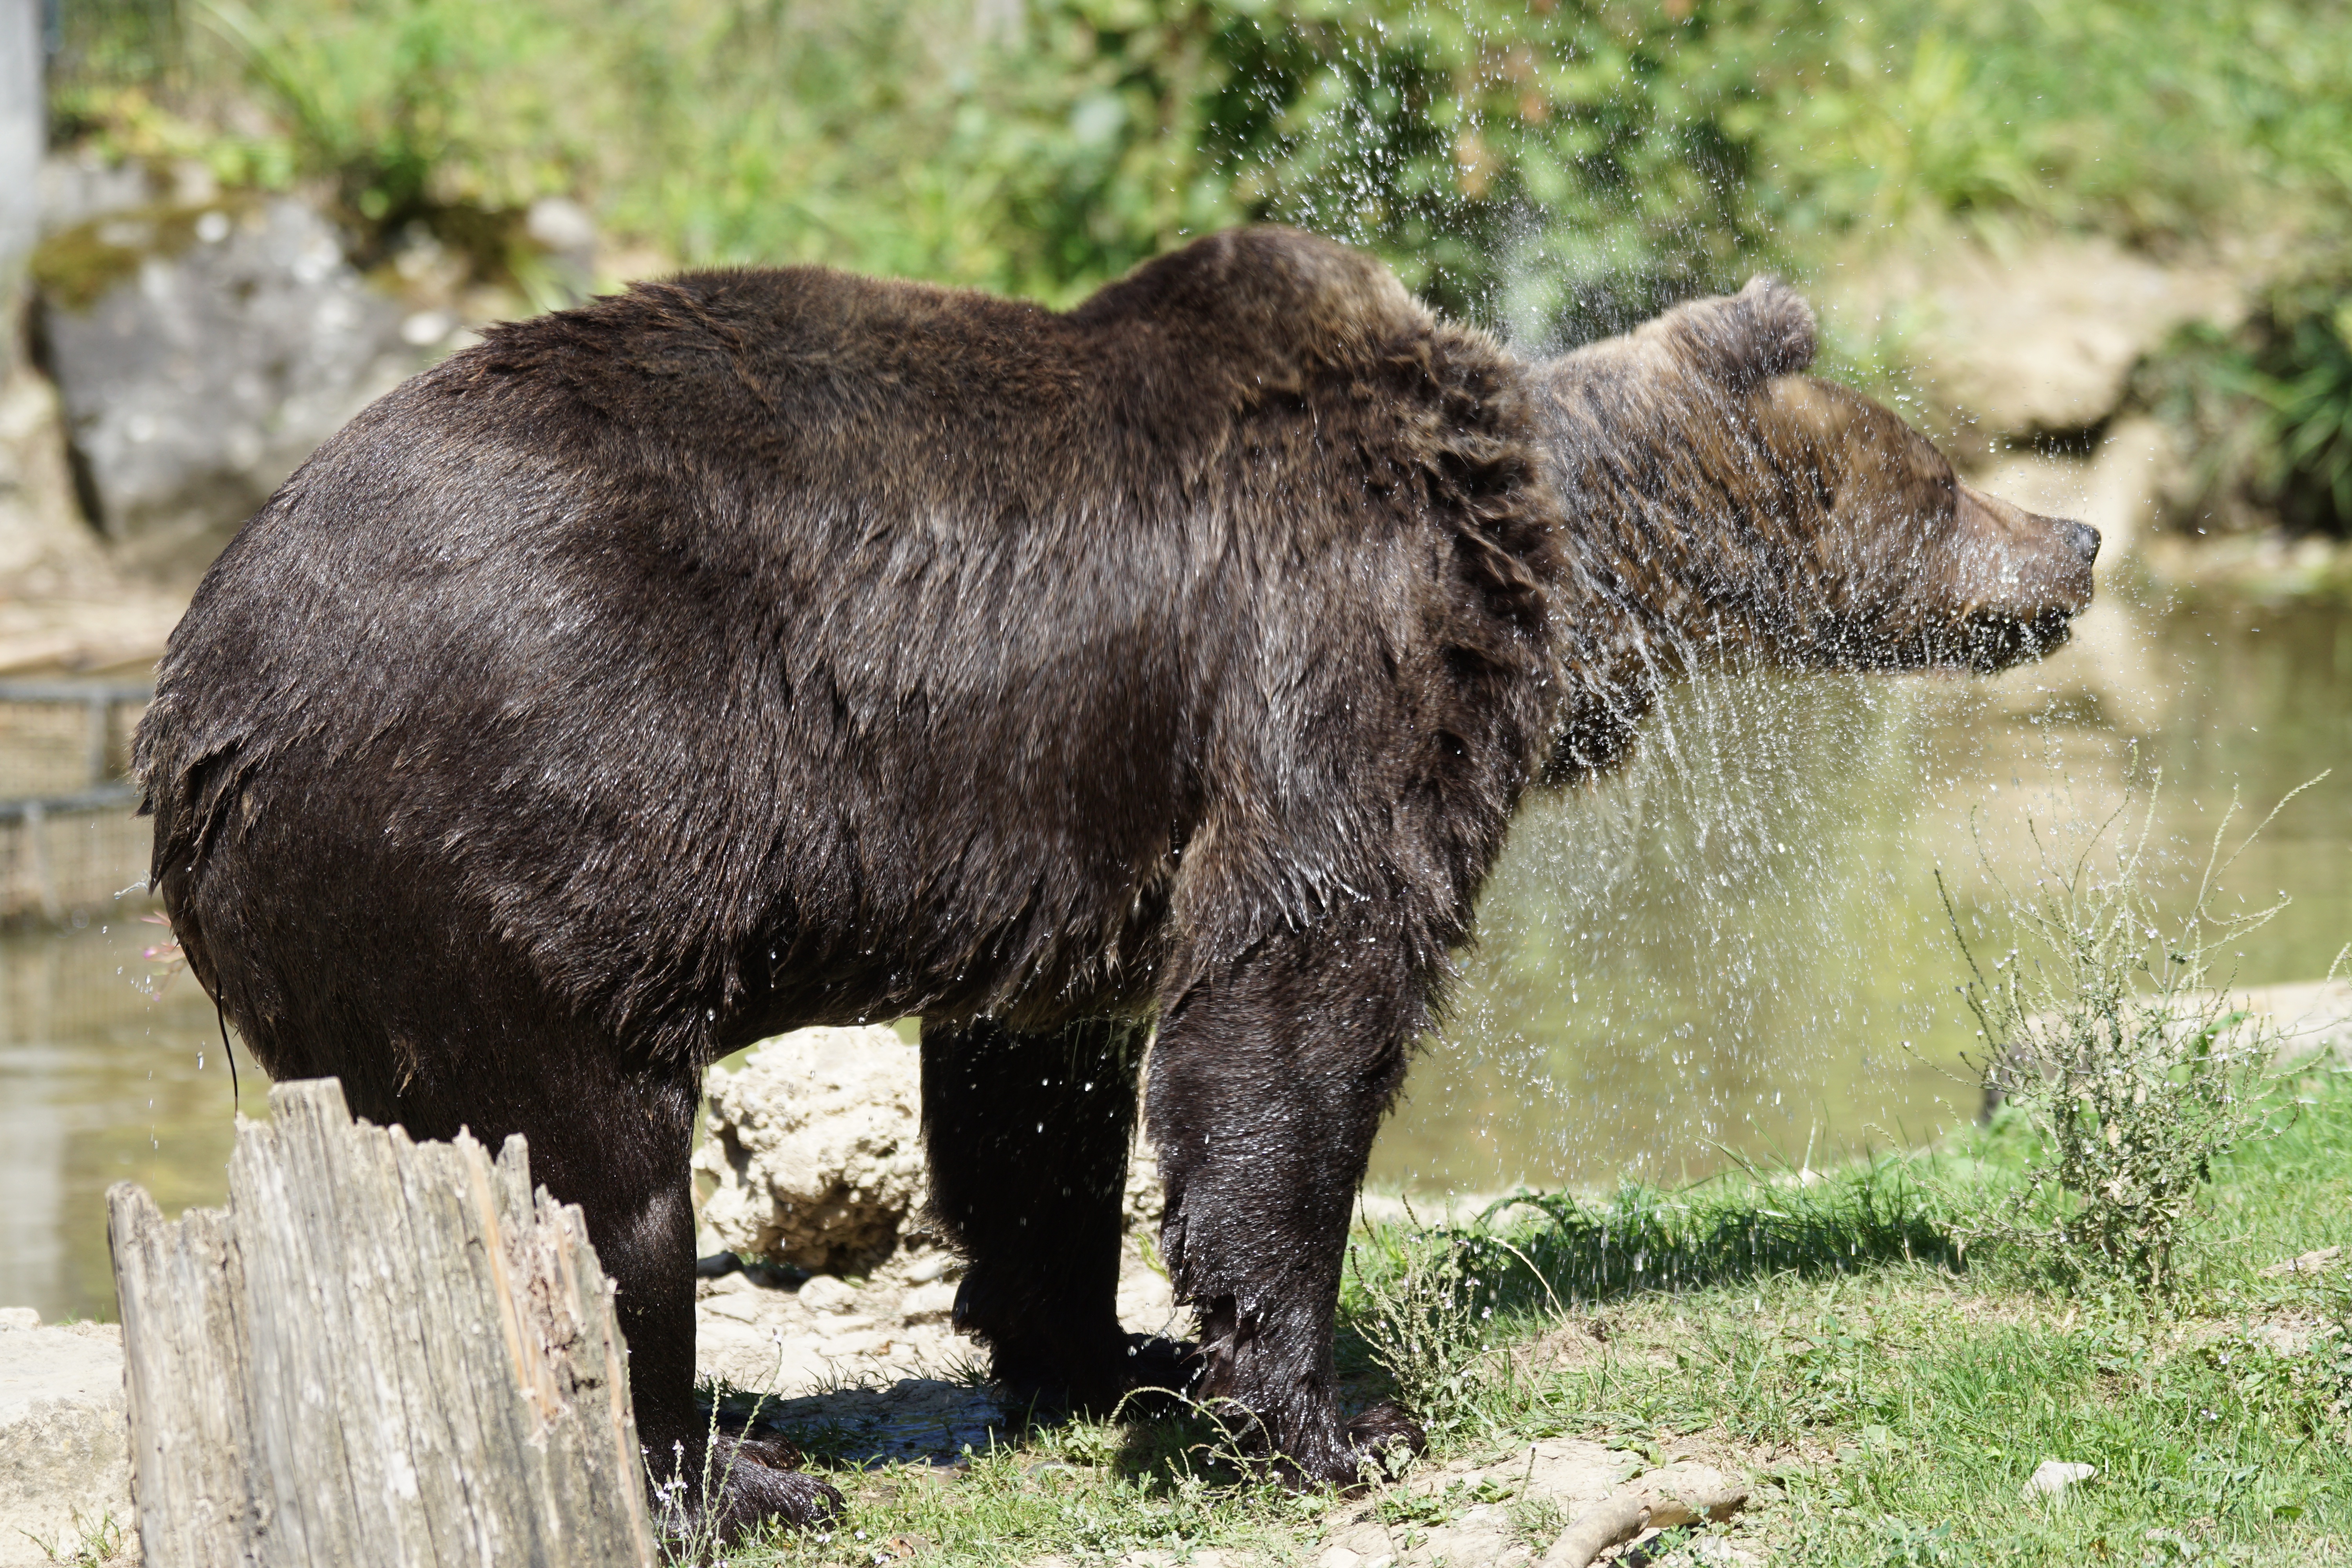
bear, wildlife, zoo, mammal, fauna, brown bear, vertebrate, shake, water splashes, grizzly bear, american black bear